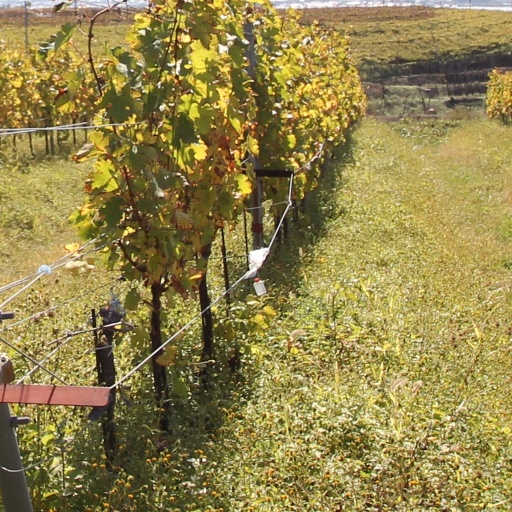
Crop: grape